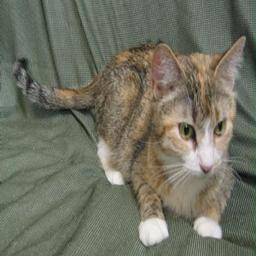
Animal: cats